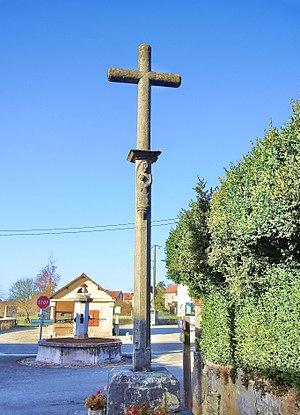
Croix avec statuette de la Vierge à l'Enfant. Village de La Marre. Département du Jura. France.
Regnaud ou Renaud Outhier - pour l'état-civil - dit aussi l'abbé Outhier et qui signera certaines de ses œuvres Réginald Outhier, né à Lamarre-Jousserand le 16 août 1694 et mort à Bayeux le 8 mai 1774, est un ecclésiastique et un scientifique français du siècle des Lumières.
La Marre est une commune française située dans le département du Jura en région Bourgogne-Franche-Comté.